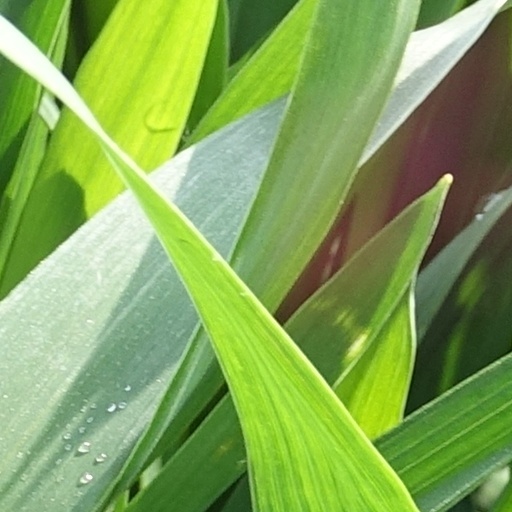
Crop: wheat